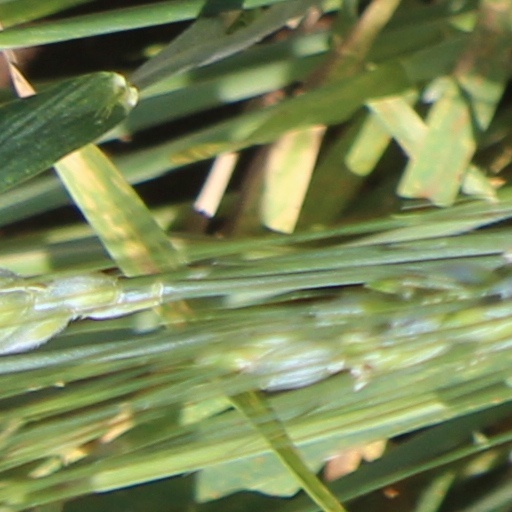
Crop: wheat